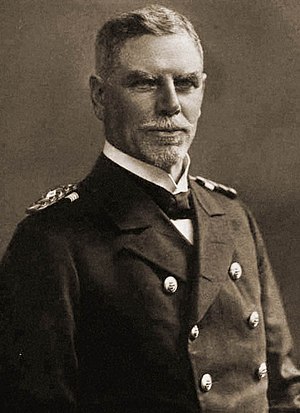
Maximilian von Spee
Maximilian von Spee
Maximilian Johannes Maria Hubert Reichsgraf von Spee var en tysk marineofficer og viceadmiral.